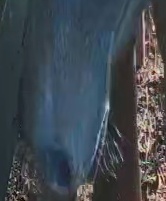
Face region: mouth_nostrils (mouth_chin_nostrils_and_profile)
Pain indicator: moderately_present